Grand Narrows Bridge

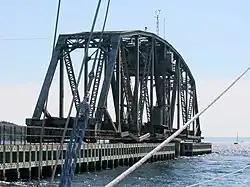
Swing Span at the east end of the Grand Narrows Bridge open to permit the passage of marine traffic. The bridge operator's cabin is visible in the top of the bridge arch.

While the actual length of this structure was not extraordinary, at around seventeen hundred feet, the actual process of laying the masonry foundation was.